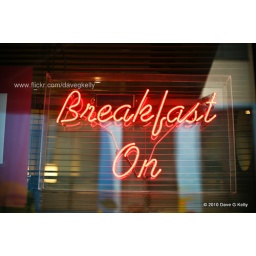
Neon sign in a restaurant window in daylight.